David May (merchant)

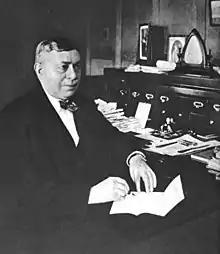
May, circa 1925.

David May (1848–1927) was an American businessman and founder of The May Department Stores Company.